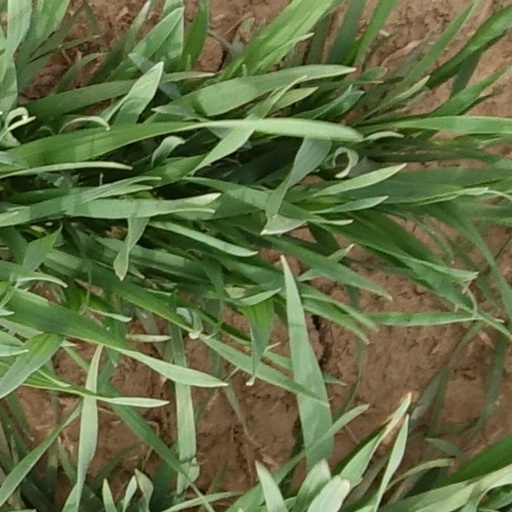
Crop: wheat